Richard Alatorre

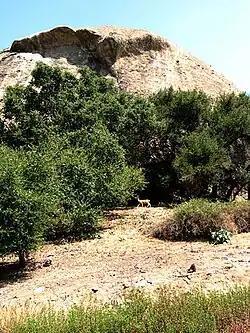
Eagle Rock.

Alatorre began his California Assembly career as an aide to Assemblyman Walter Karabian. Alatorre dated Carole Creason when she was working for Walter Karabian and State Senator Alfred Song in 1968. In 1971, he ran as the Democratic candidate for Assembly to succeed David Roberti, who had been advanced to the State Senate. His opponent was Republican Bill Brophy. But the day before the election, shots were fired into Brophy's house and, Alatorre told a reporter, the resulting publicity gave Brophy the boost he needed to win the seat. In 1972 Alatorre ran again, and this time he was elected.